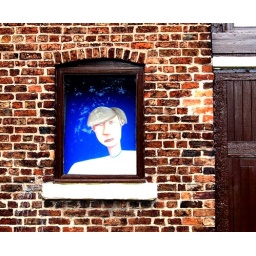
A face at the window in Chester